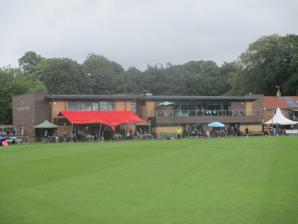
Building: Clifton Park Ground
Country: United Kingdom
Year built: 1971
Cricket ground in York, England Clifton Park Ground The pavilion at Clifton Park in 2021 Ground information Location York , North Yorkshire Establishment 1971 (first recorded match) International information Only WODI 11 July 1973: Australia v Jamaica As of 6 September 2020 Source: Ground profile Clifton Park Ground is a cricket ground in York , North Yorkshire .  The first recorded match on the ground was in 1971, when the Yorkshire Second XI played the Lancashire Second XI in the Minor Counties Championship .  The ground held its second and final Minor Counties Championship match the following year when Yorkshire Second XI played Cumberland . Since 1984, the ground has played host to Yorkshire Second XI matches in the Second XI Championship , hosting 20 matches to date and 8 Second XI Trophy matches. In 1973, the ground held a Women's One Day International between Australia women and Jamaica women in the 1973 Women's Cricket World Cup . In local domestic cricket, the ground is the home venue of York Cricket Club who play in the Yorkshire Premier League North . In June 2019, the ground hosted the County Championship fixture between Yorkshire and Warwickshire . It had been 129 years since the last first-class cricket match had been staged in York . The game attracted a crowd of over 8,000 people, spread over four rain affected days. In August 2021, the ground hosted two of Yorkshire's 2021 Royal London One-Day Cup matches between Warwickshire and Nottinghamshire. References